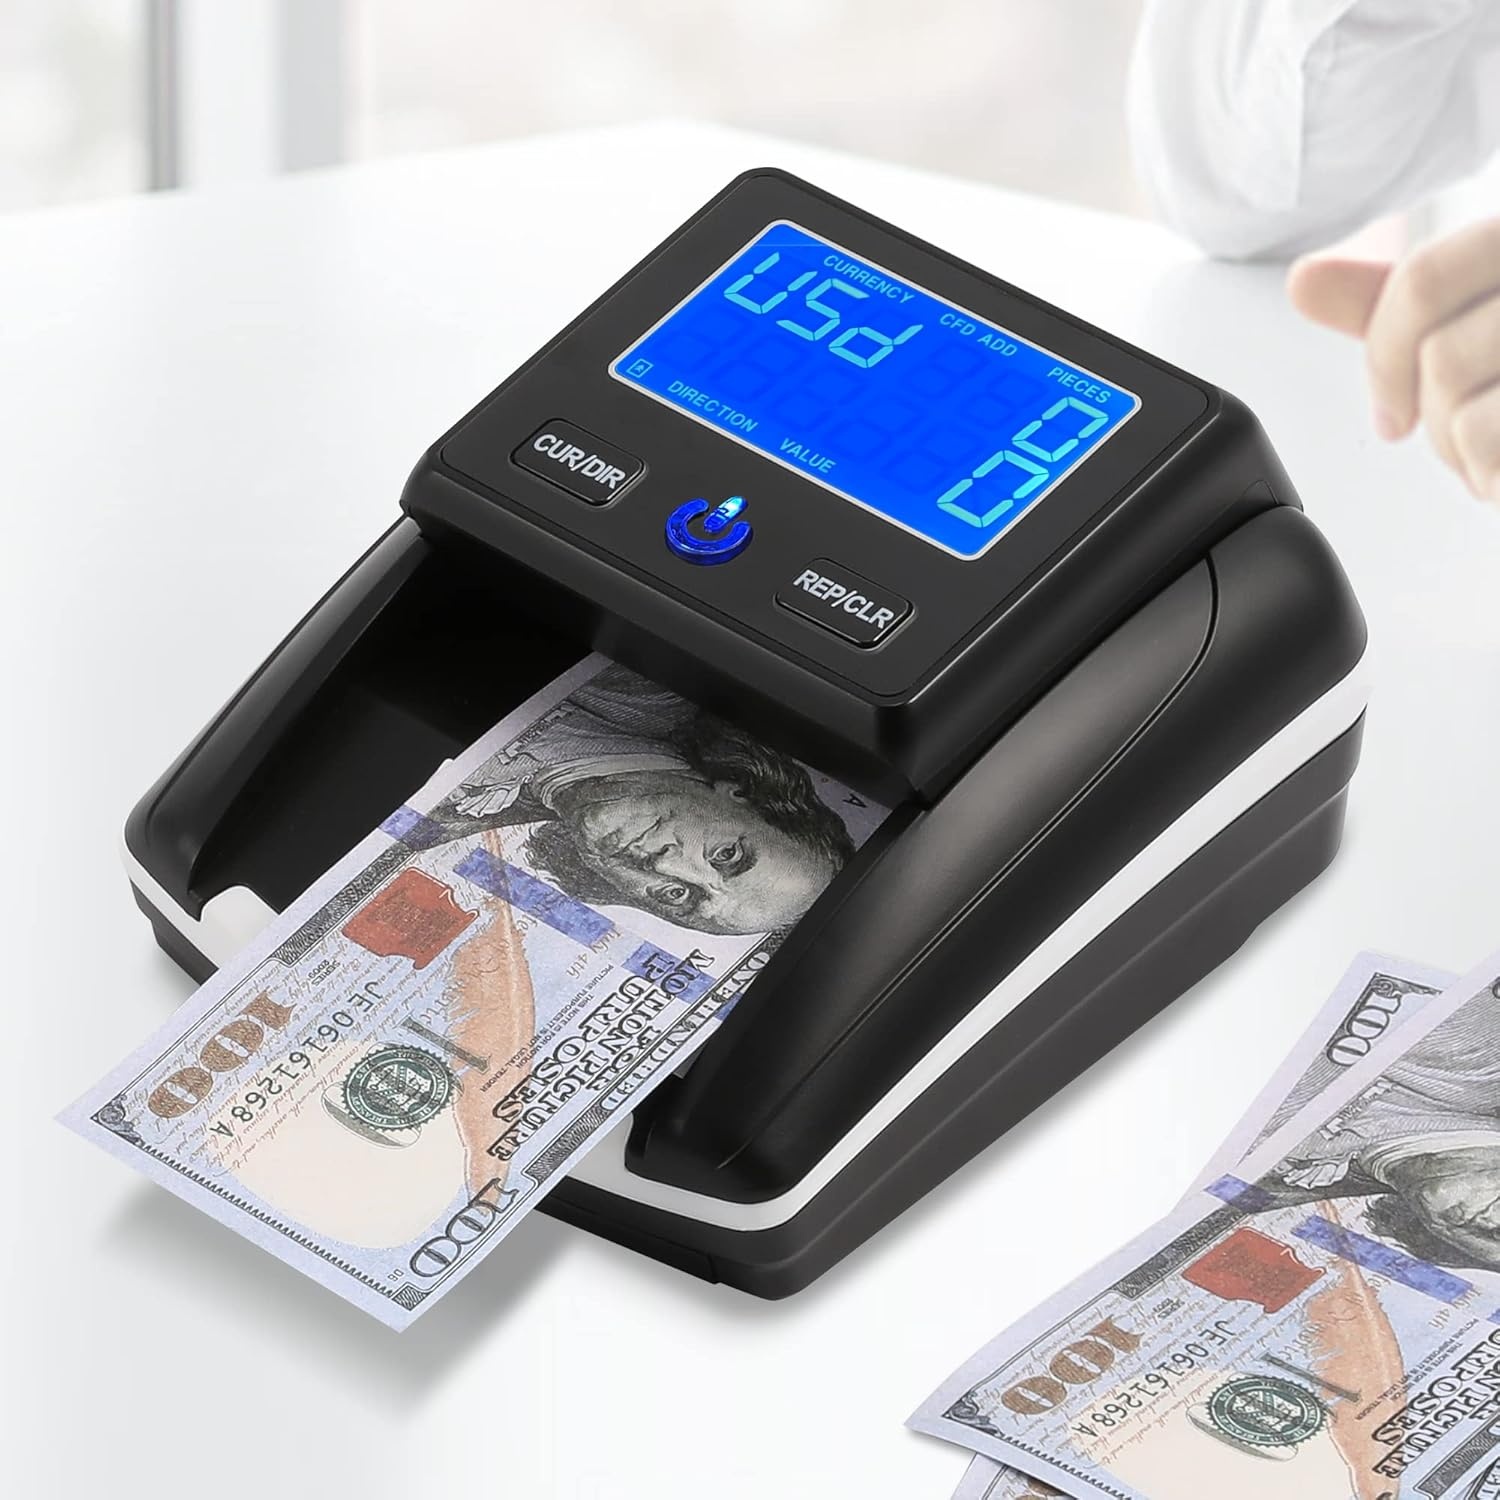
Portable Counterfeit Bill Detector, Rechargeable 4 Way Direction Bill Checker Machine with Visual & Audible Reminding, 1s Accurate Money Detector for Car/Office/Home with Total Value Display
Brand: Frifreego
Overview Brand : Frifreego Speaker Maximum Output Power : 5 Watts Connectivity Technology : USB Audio Output Mode : Stereo Model Name : Portable Counterfeit Bill Detector About this item TAKE IT WHEREVER YOU WANT- Equipped with a DC charger and rechargeable battery, our counterfeit bill detector is light and compact, you can take it anywhere and it will keep your property safe anytime, anywhere. 6 TYPES DETECTION METHODS- This fake money detector has 6 built-in durable detectors(IR/UV/MG/IA/thickness/size) to ensure smooth entry and exit of each banknote, saying goodbye to counterfeit bills. 1S ACCURATE DETECTION- Banknote verification has never been so fast, it only takes 1 second to identify the authenticity of a banknote. The design of the openable cover allows you to clean the dust easily and ensure that the banknote verification is always accurate. EASY TO BANKNOTE UPGRADE- Whenever the banknotes are updated, we will provide you with updated software, you only need to copy the software from the computer to the USB, and then insert it into the detector to complete. Any version of the banknote can be easily identified. VISUAL & AUDIABLE REMINDING- Different from ordinary bill detector, our machine comes with both sound and visual reminders. When a counterfeit banknotes is found, the blue electronic display will turn striking red, and an audible alarm will sound to reject any counterfeit currency.
Category: Business & Industrial > Retail > Money Handling > Banknote Verifiers